Huaxiagnathus

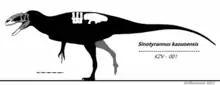
Reconstructed skeleton of "Sinotyrannus", a possible mature form and junior synonym of "Huaxiagnathus"

Using an updated version of this matrix, Cau and Paterna (2025) determined that "Sinotyrannus", a large coeval tyrannosauroid known from a specimen of an adult individual, was a mature form of "Huaxiagnathus". Both species share a dorsally convex with a short preacetabular process without an anteroventral hook. Other differences observed between the two species are likely the result of differences in body size and ontogenetic stage, consistent with the more established growth series of other tyrannosauroids like "Tyrannosaurus". Since "Huaxiagnathus" was named before "Sinotyrannus", this genus name holds priority, making "Sinotyrannus" a junior synonym of the former.